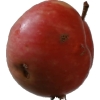
Label: Apple 10